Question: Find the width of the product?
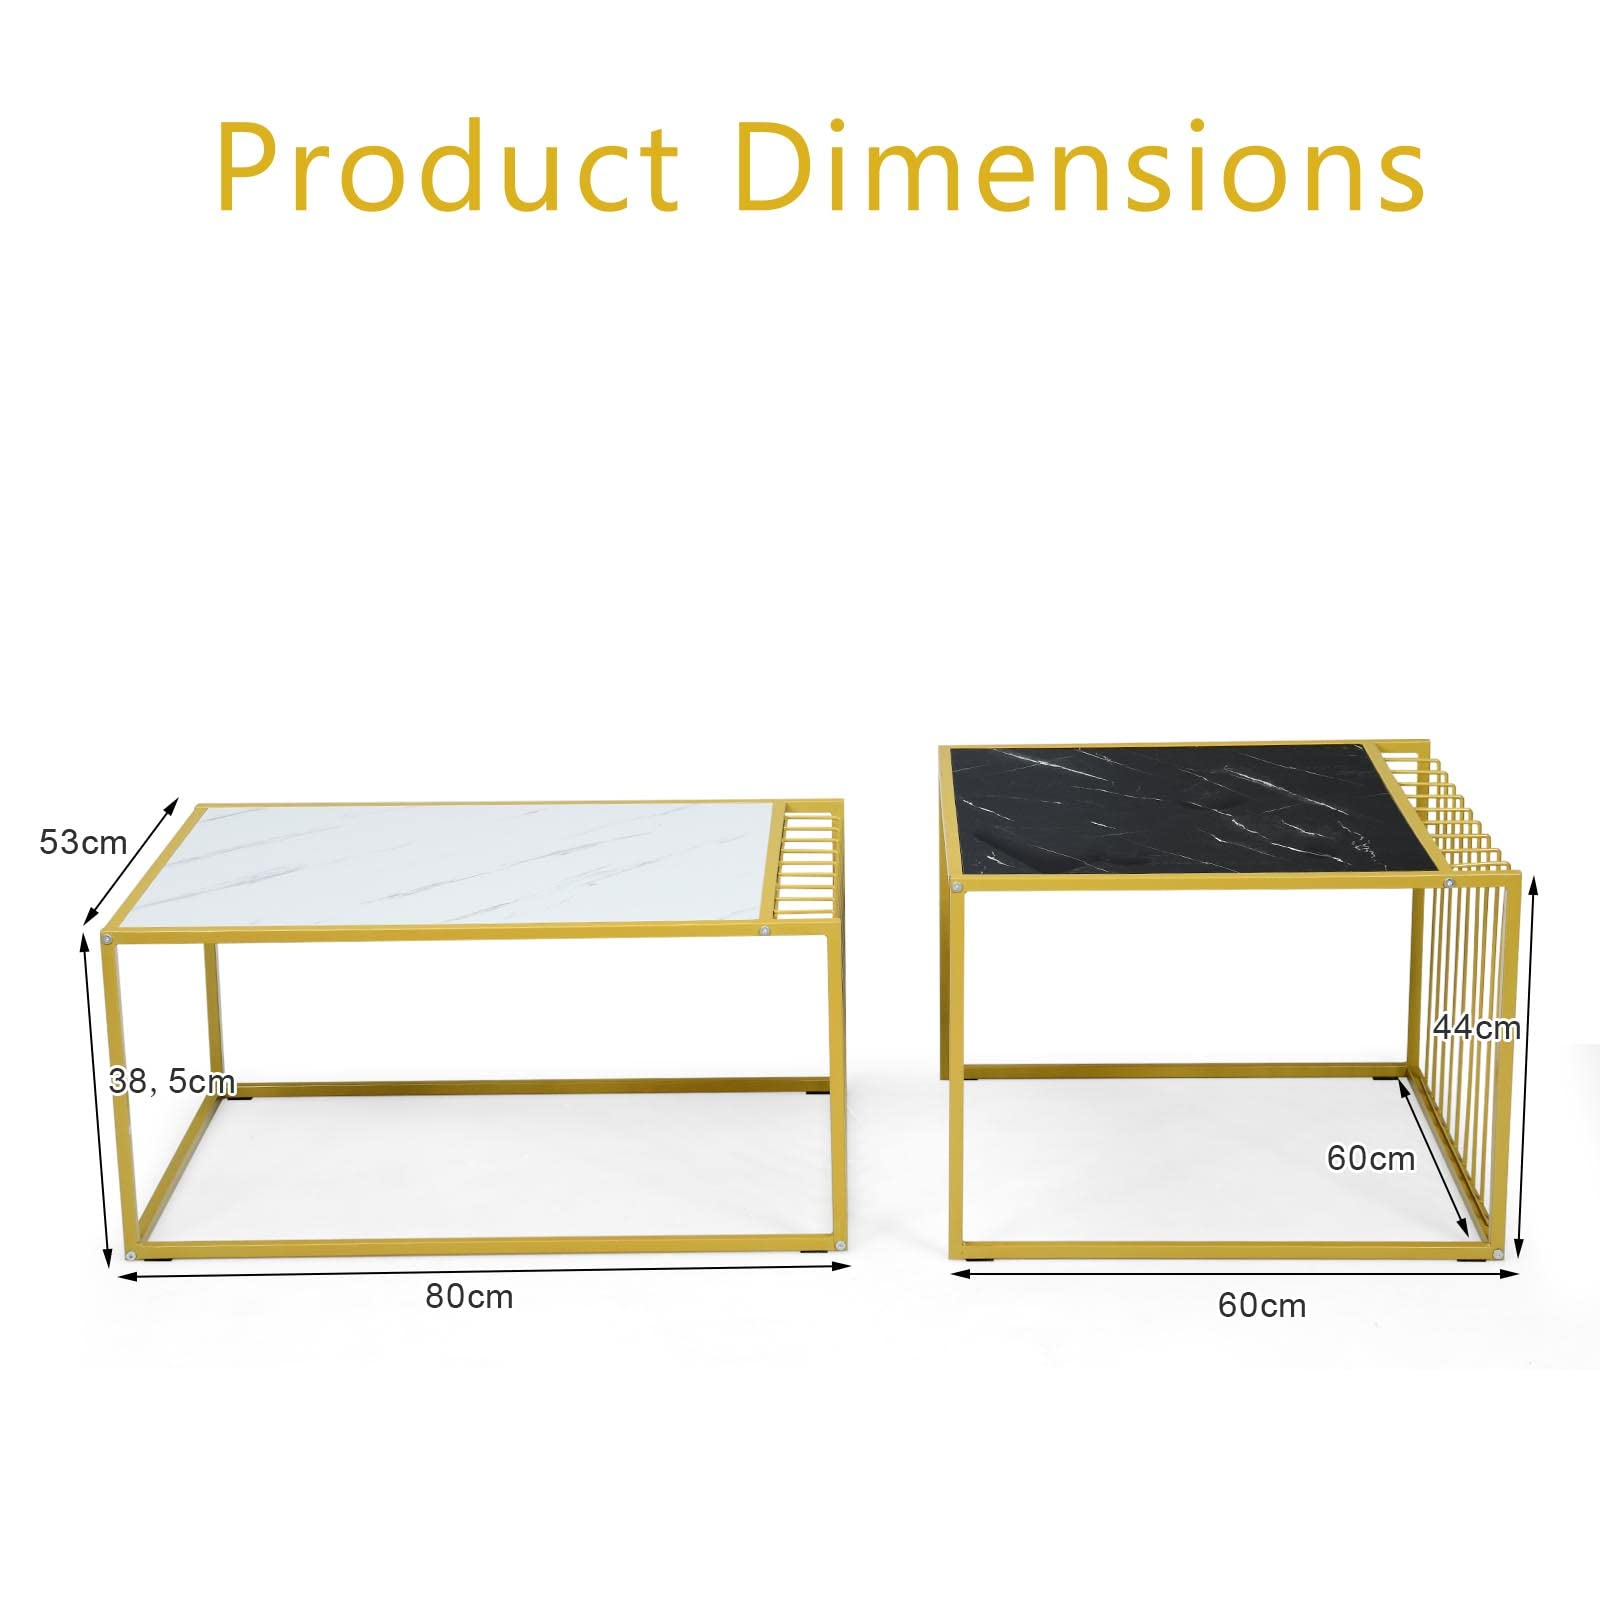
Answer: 80.0 centimetre